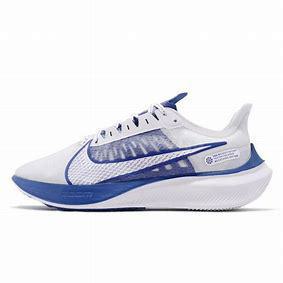
Brand: Nike
Model: Zoom Gravity